Rafi Melnick

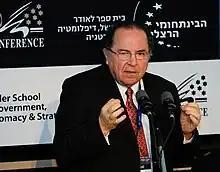
Melnick in 2010

Rafi Melnick (born ) is an Israeli economist and academic administrator who served as president of Reichman University from 2021 to 2023.